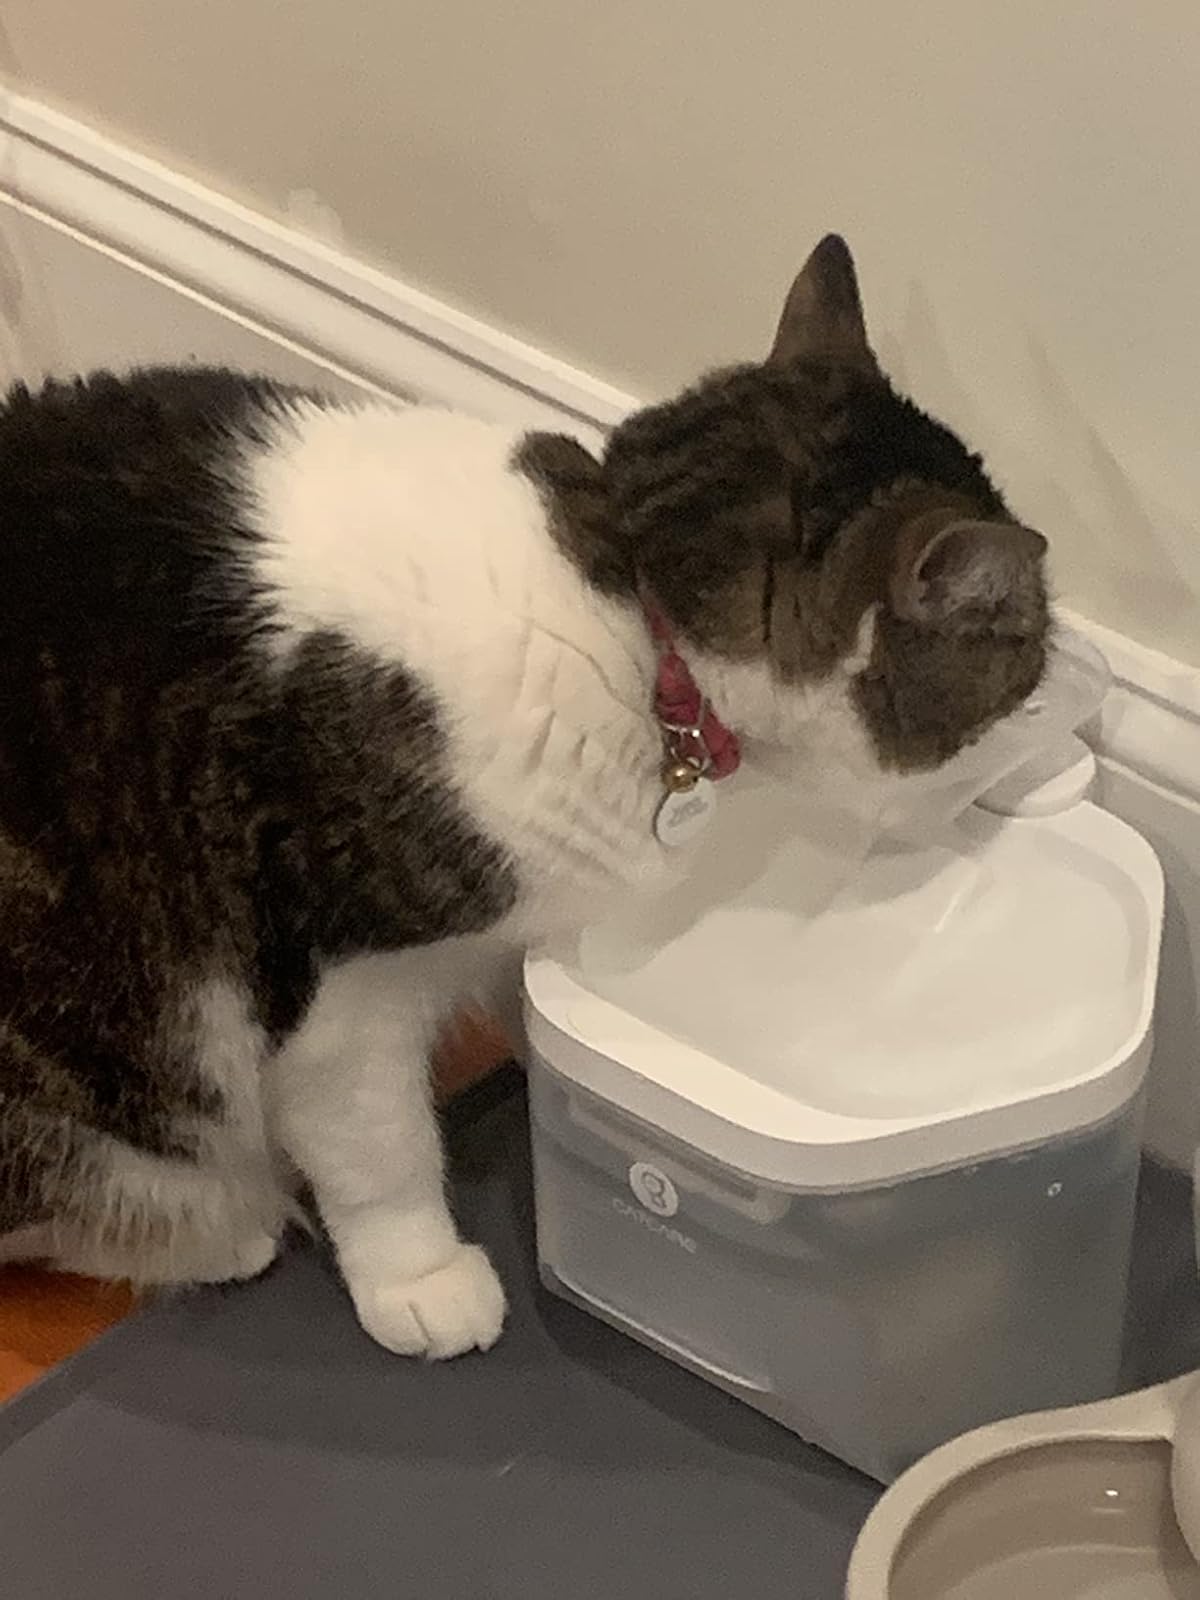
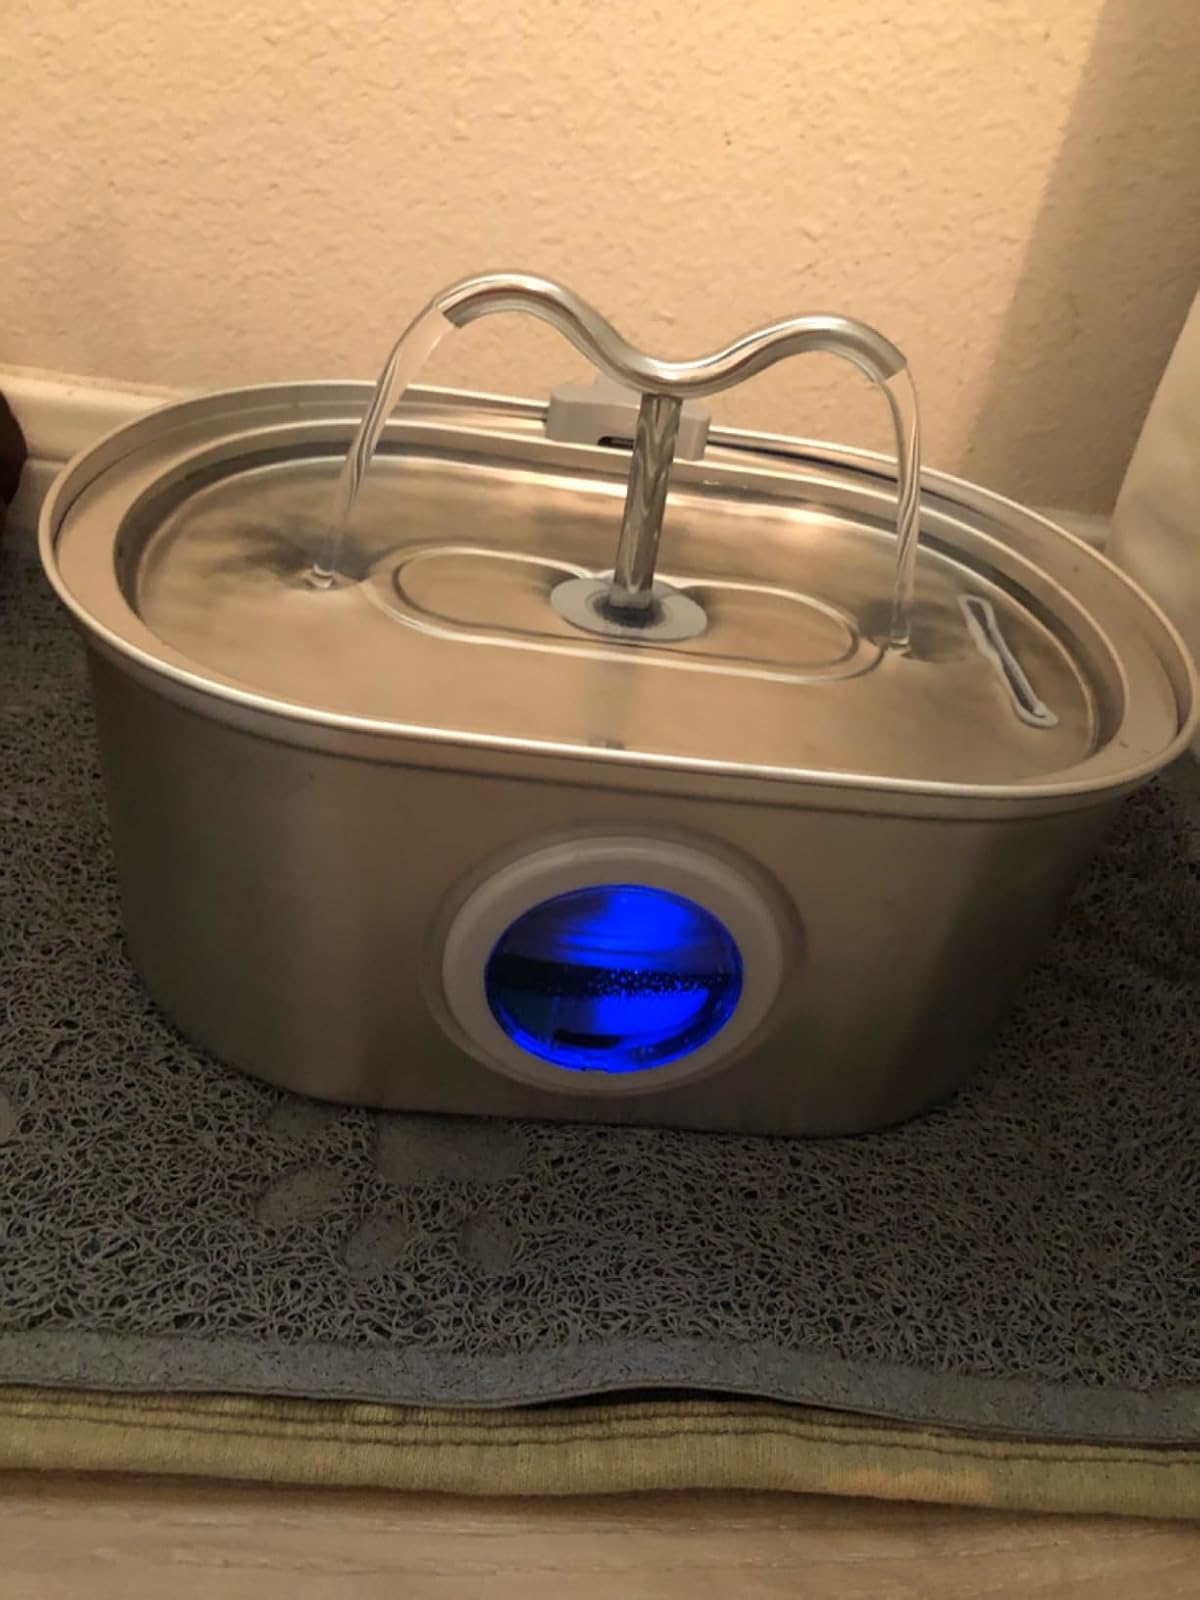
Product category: items_bowl
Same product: no